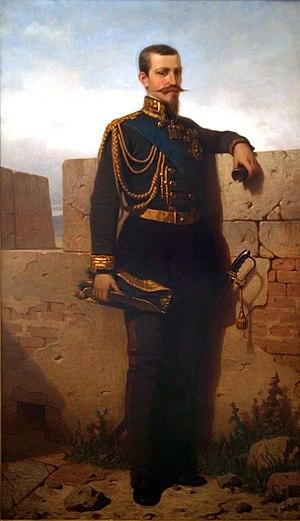
Ferdinand Marie Albert Amédée Philibert Vincent de Savoie, est le fils de Charles-Albert et de Marie-Thérèse de Toscane. Il devient le premier duc de Gênes en 1831, donnant naissance à la branche des Savoie-Gènes.